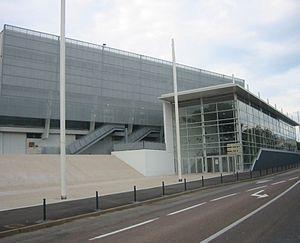
Cet article présente une liste de stades ou salles de basket-ball en France.
Le palais des sports Ghani-Yalouz, abrégé localement en « le Palais des Sports », est une salle multisport située à Besançon, dans le quartier de Montrapon, à proximité du stade Léo-Lagrange.
Besançon, capitale de la Franche-Comté, offre un large panorama de la pratique sportive.
Besançon est une commune de l'Est de la France, préfecture du département du Doubs et siège de la région Bourgogne-Franche-Comté. Située en bordure du massif du Jura à moins d'une soixantaine de kilomètres de la Suisse, elle est entourée de collines et traversée par le Doubs.
Grand Besançon Métropole est une communauté urbaine française constituée autour de la ville de Besançon, préfecture du département du Doubs et siège de la région Bourgogne-Franche-Comté. Elle a le statut d'établissement public de coopération intercommunale à fiscalité propre.